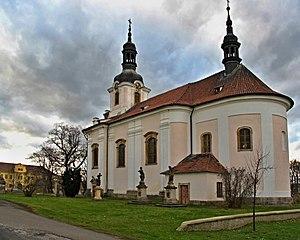
Cítoliby est une commune du district de Louny, dans la région d'Ústí nad Labem, en République tchèque. Sa population s'élevait à 1 091 habitants en 2018.